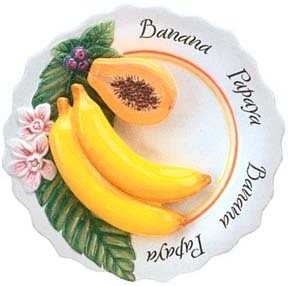
Label: Banana